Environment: real
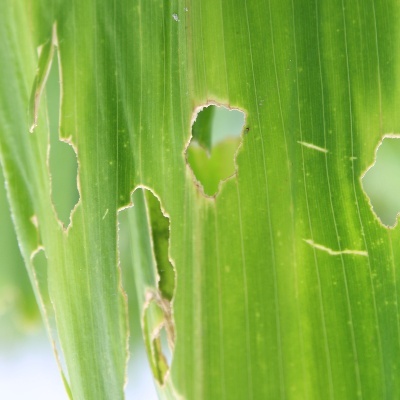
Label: fall_armyworm